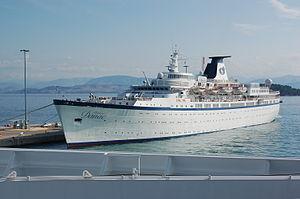
Le Princess Danaé est un navire de croisière portugais construit en 1954 par les chantiers Harland & Wolff de Belfast. Il est construit comme cargo réfrigéré pour la compagnie Port Line sous le nom de Port Melbourne. En 1972, il est converti en navire de croisière en Grèce.
Classic International Cruises est une compagnie maritime basée à Neutral Bay et fondée en 1985 avec le navire Funchal. Au maximum de son activité, en 2008, elle a cinq navires en activité. Elle est placée en liquidation judiciaire le 20 décembre 2012.